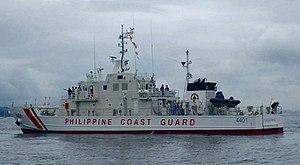
La classe Parola est une série de dix patrouilleurs construite par le chantier naval Japan Marine United Yokohama au Japon pour la Garde côtière philippine. Les navires sont une version de développement du navire de patrouille de classe Bizan de la Garde côtière du Japon. Les navires sont officiellement classés comme navires d'intervention multirôles.